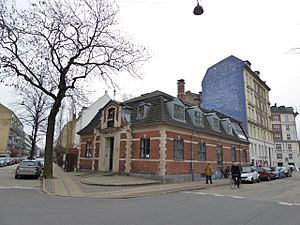
Dronning Louises Asylselskab
Børnehaven på hjørnet af Bjelkes Allé og Stefansgade.
Dronning Louises Asylselskab er stiftet 1887 med det formål at drive børnehaver i København. Det har 2 børnehaver, i Stefansgade 39 og i Guldbergsgade 10. Tilsammen havde de plads til ca. 290 børn.